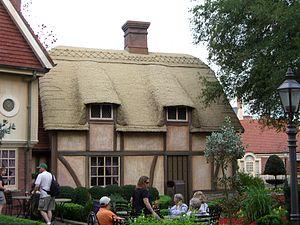
Le pavillon du Royaume-Uni fait partie du World Showcase dans le parc à thème Epcot de Walt Disney World Resort situé à Orlando dans l'État de Floride aux États-Unis.